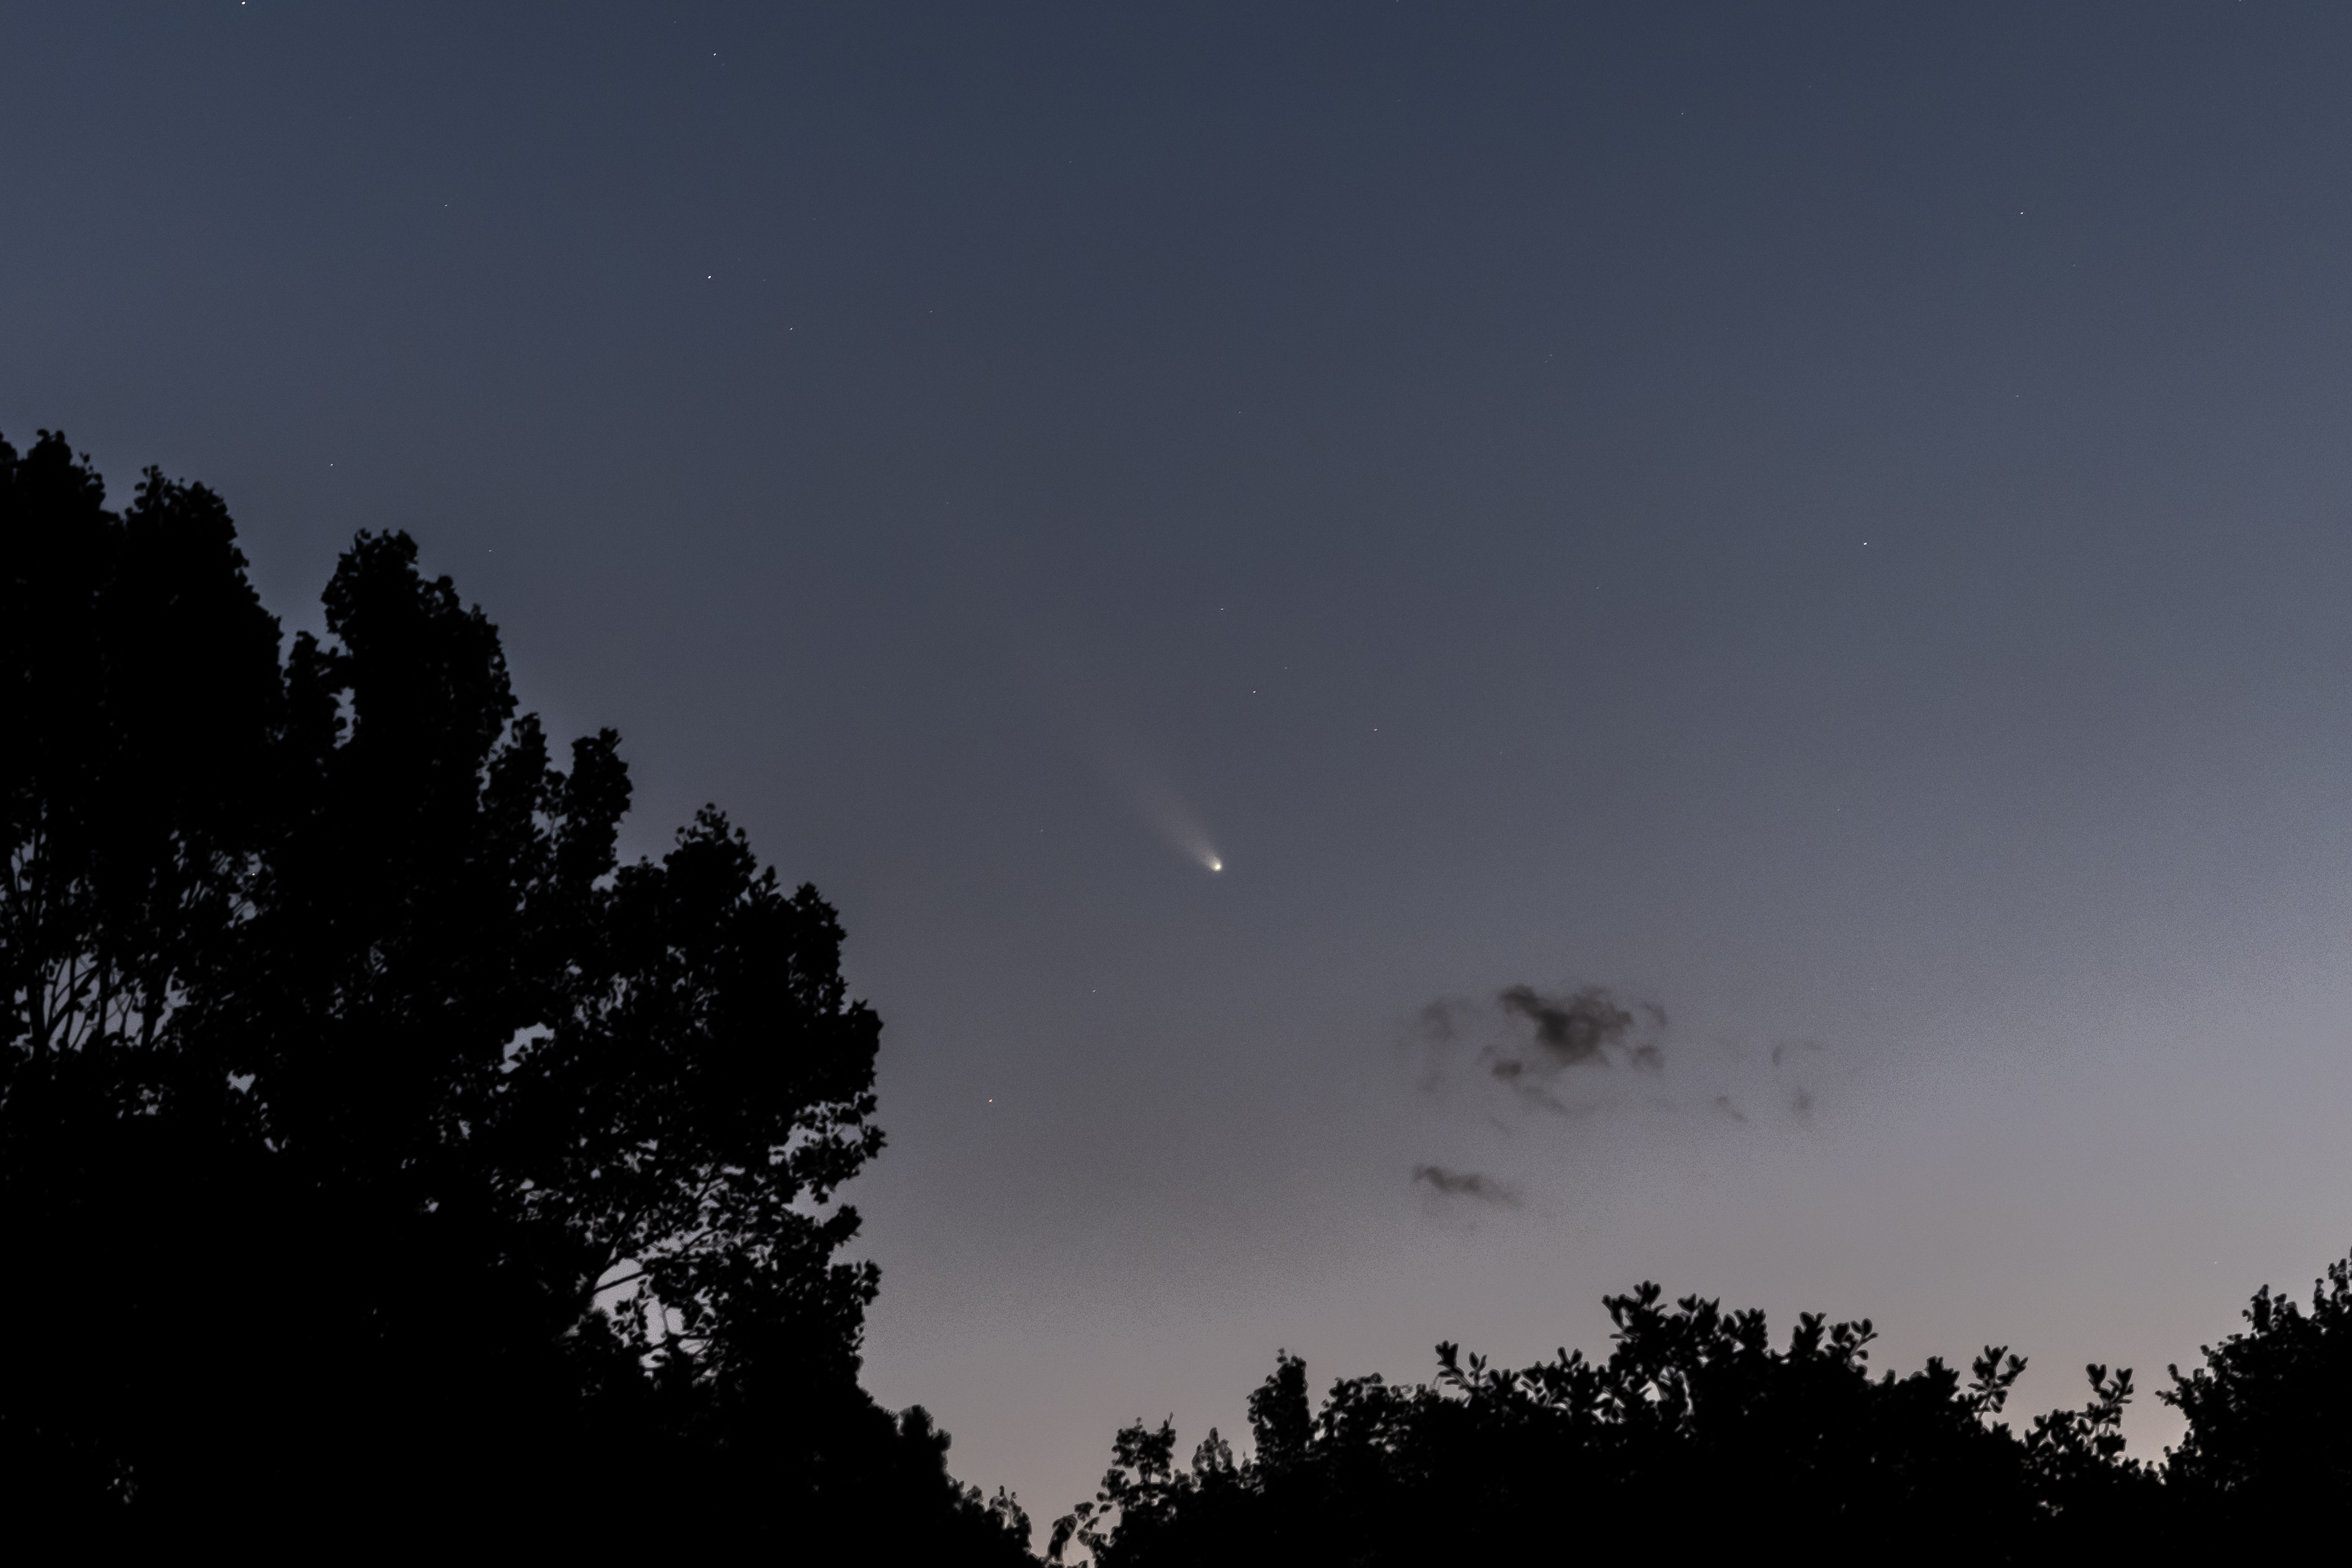
cloud, atmosphere, sky, tree, natural landscape, star, plant, cumulus, astronomical object, dusk, science, landscape, horizon, midnight, forest, space, celestial event, darkness, astronomy, meteorological phenomenon, event, moonlight, electric blue, evening, backlighting, night, twig, outer space